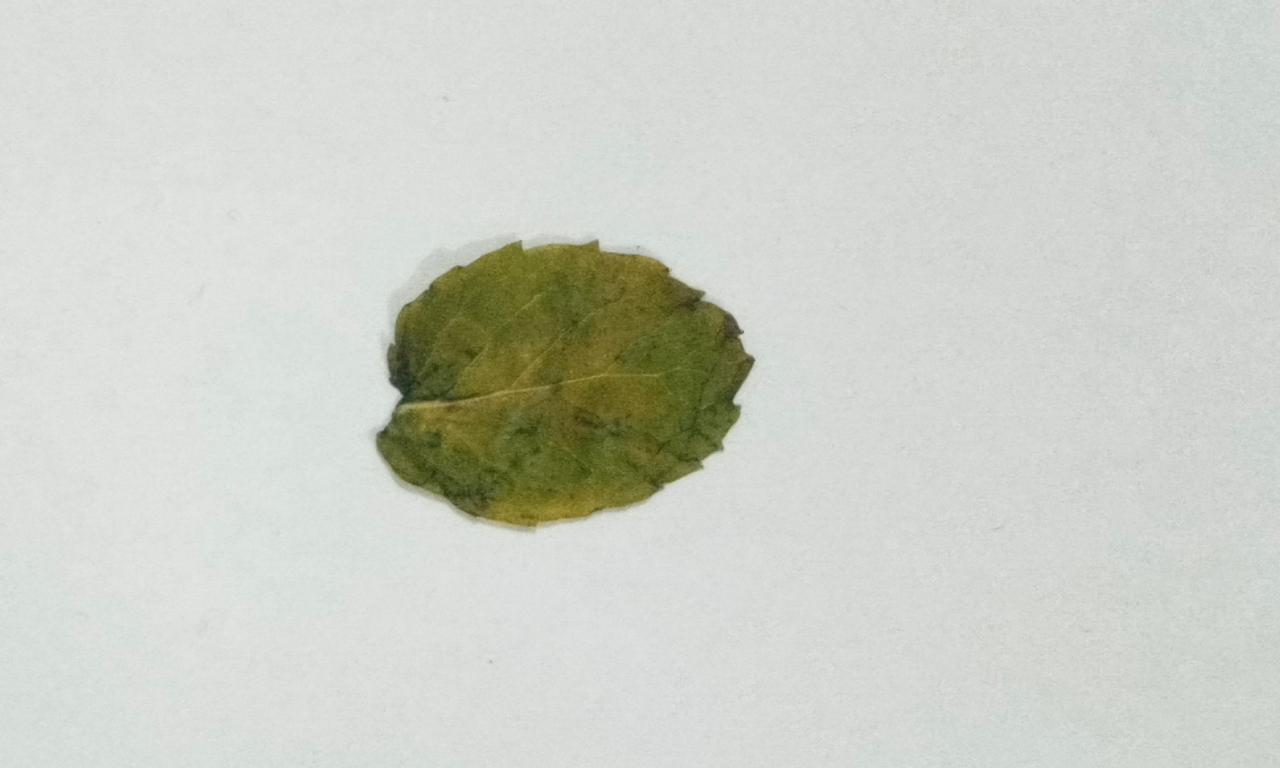
Label: Dried